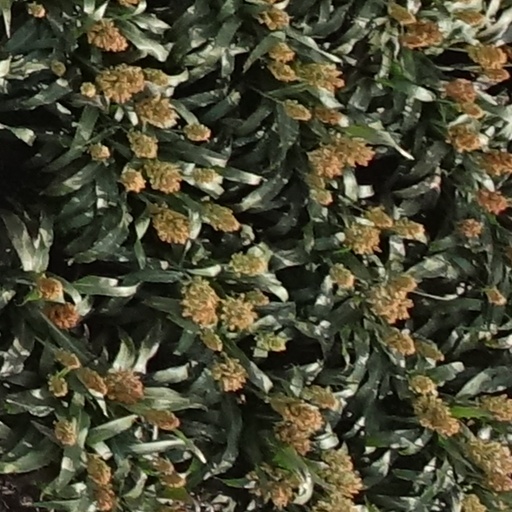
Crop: sorghum